Mey-Air

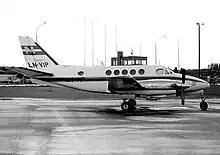
Beechcraft King Air

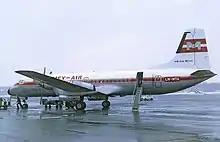
NAMC YS-11

The following is a list of aircraft operated by Mey-Air. It contains the model, the accumulated number of aircraft operated (which may exceed the peak count), the year built, the year the type first entered service with the airline, and the year the last unit was retired.